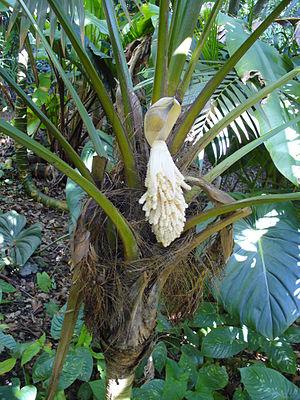
Chelyocarpus est un genre de palmiers de la famille des Arecaceae natif de l'Amérique du Sud. Il contient les 4 espèces suivantes :